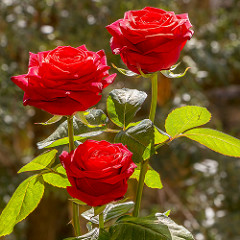
Flower: rose